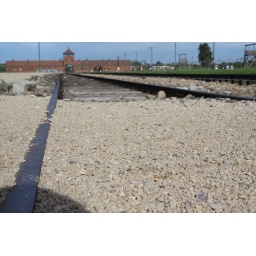
The main entrance building in the Auschwitz II (Birkenau) camp as seen from one of the train tracks on the ramp.